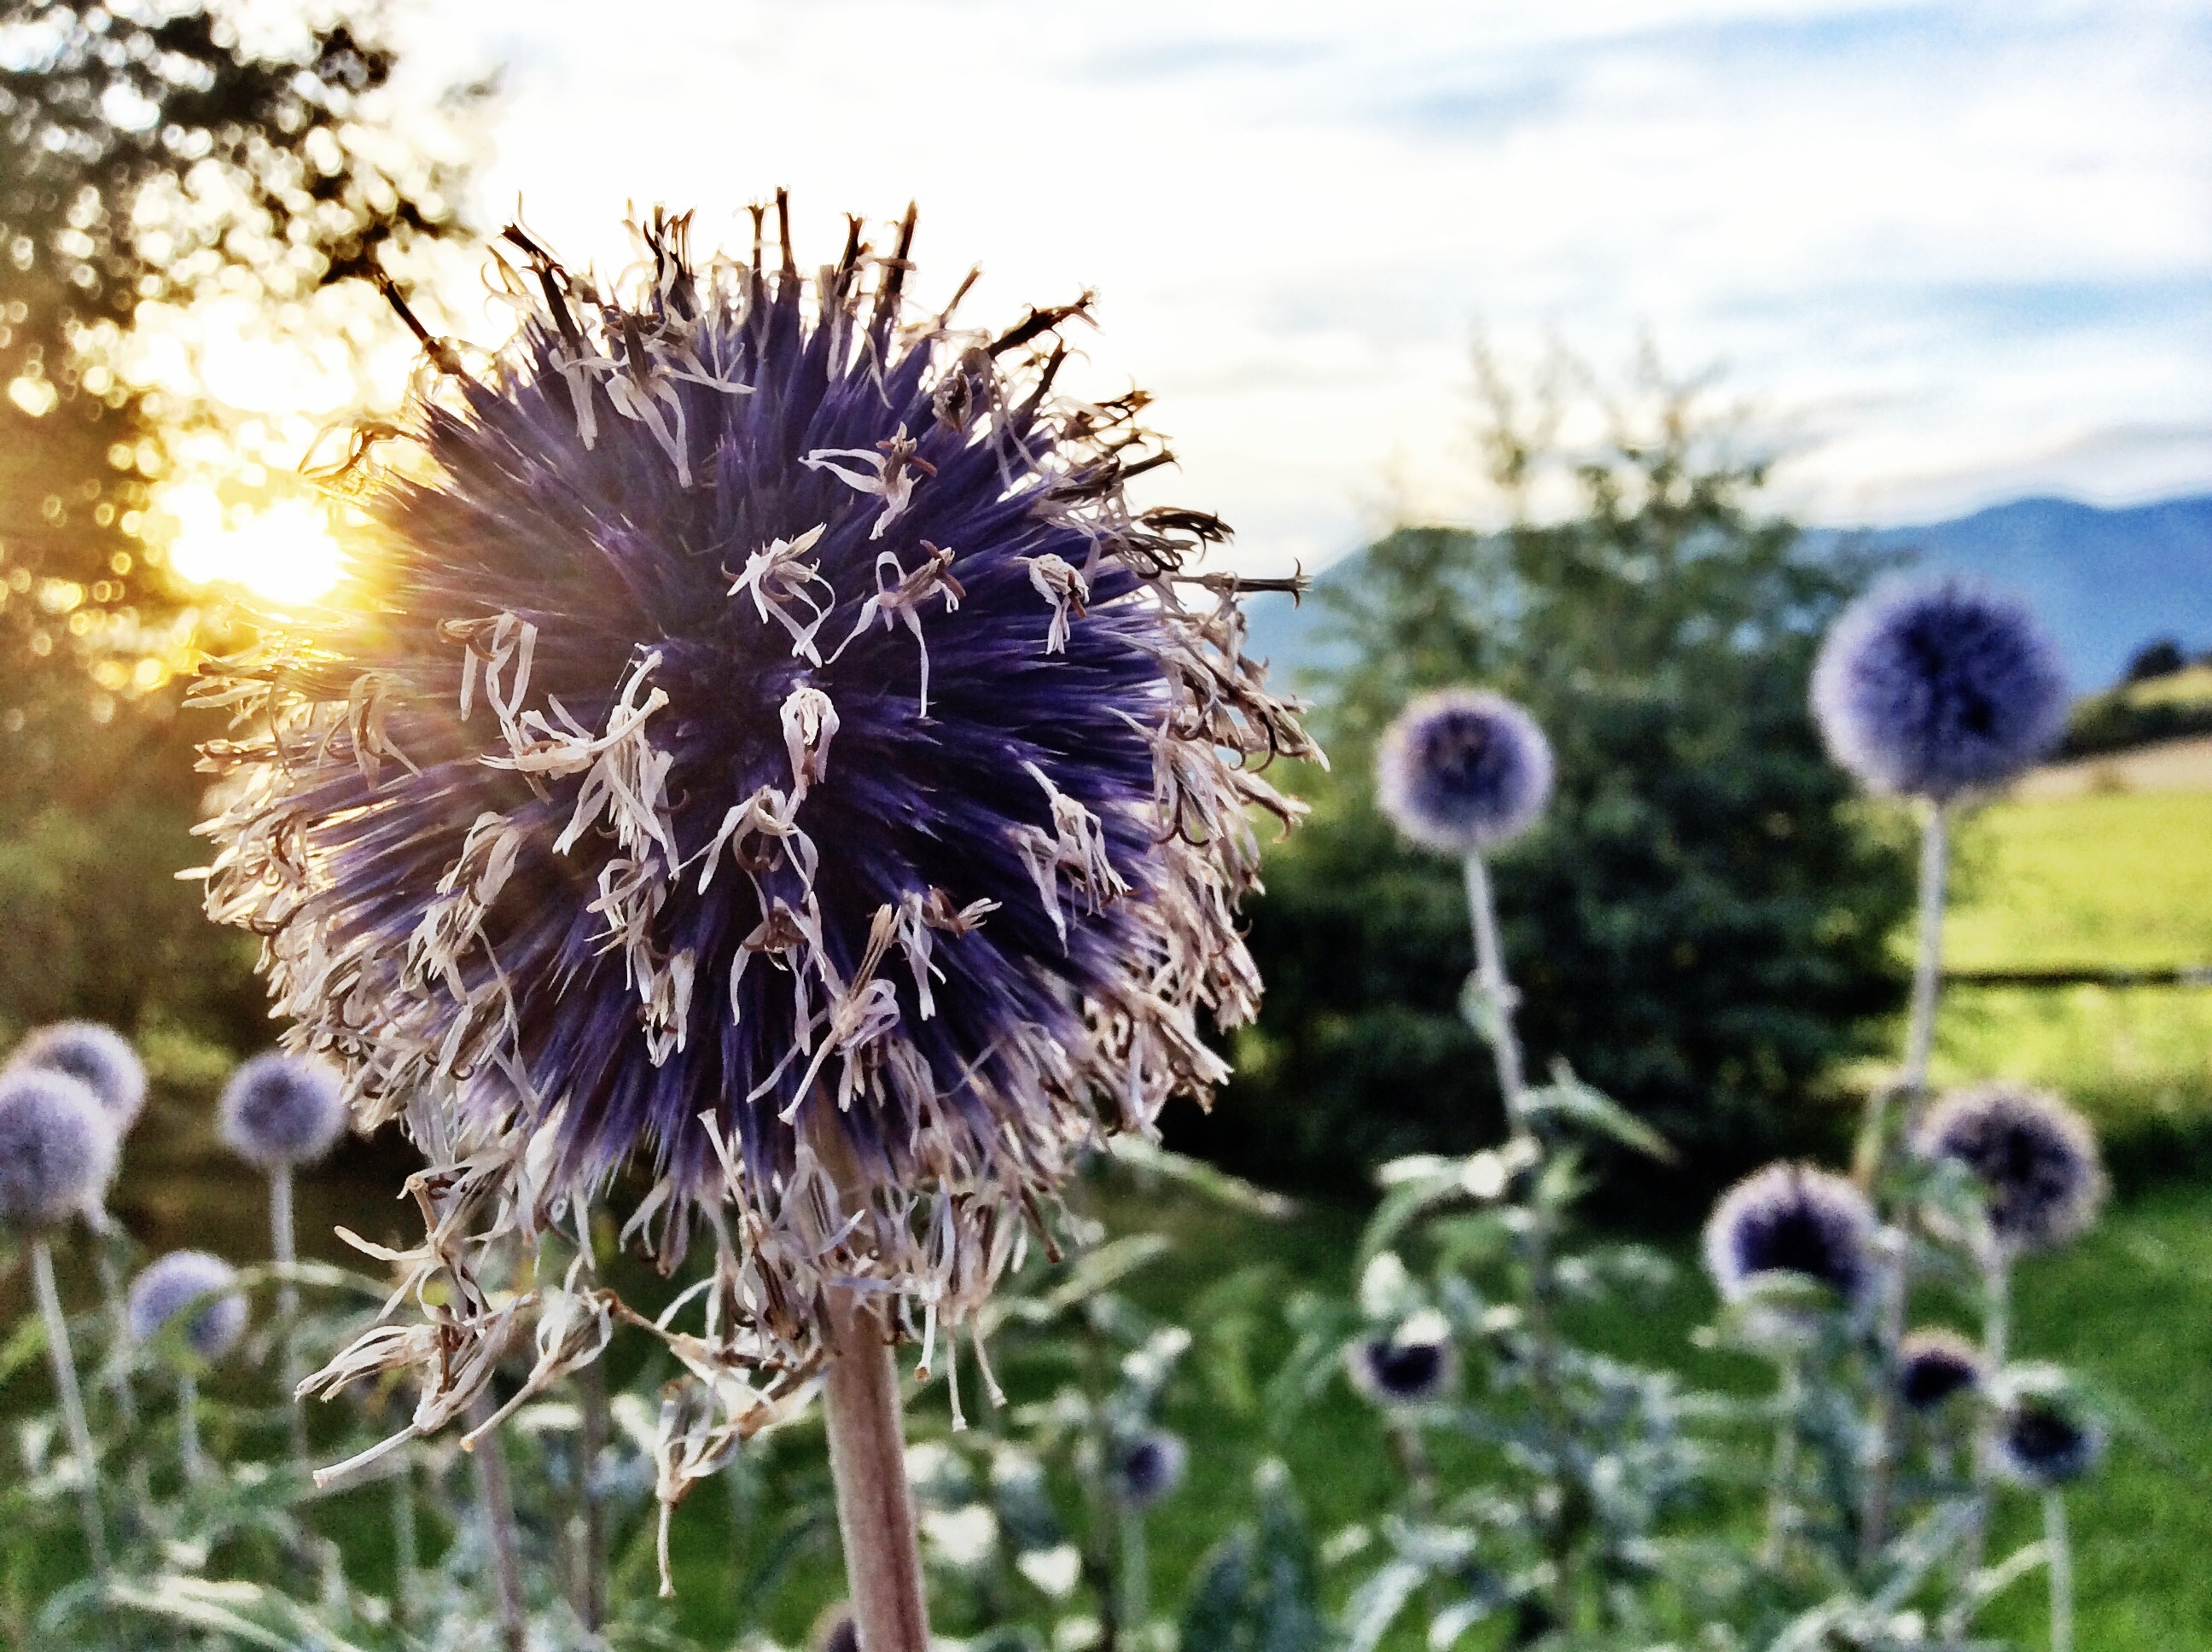
nature, plant, dandelion, flower, botany, flora, wildflower, thistle, macro photography, flowering plant, daisy family, land plant